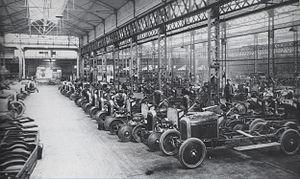
Chaîne de production de la Citroën type A
La torpédo 10 HP Citroën Type A est le premier modèle automobile conçu par André Citroën.